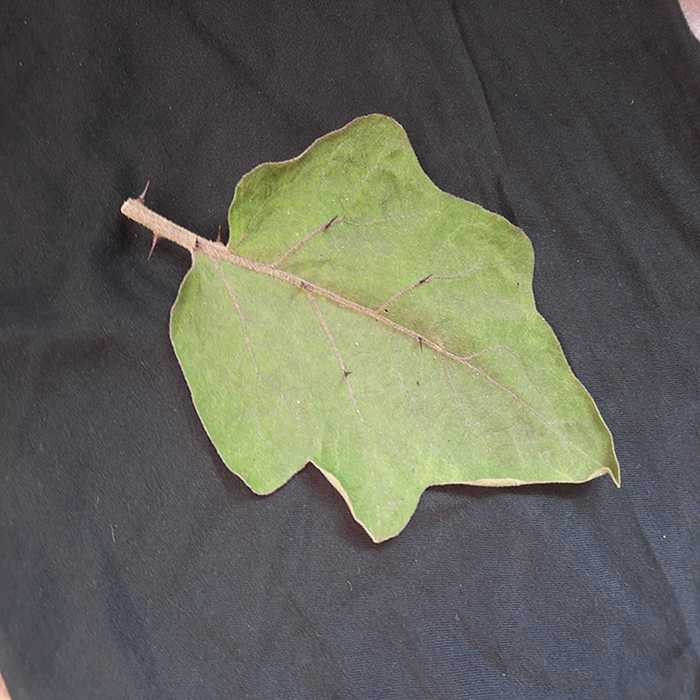
Plant: Eggplant
Label: Eggplant fresh leaf